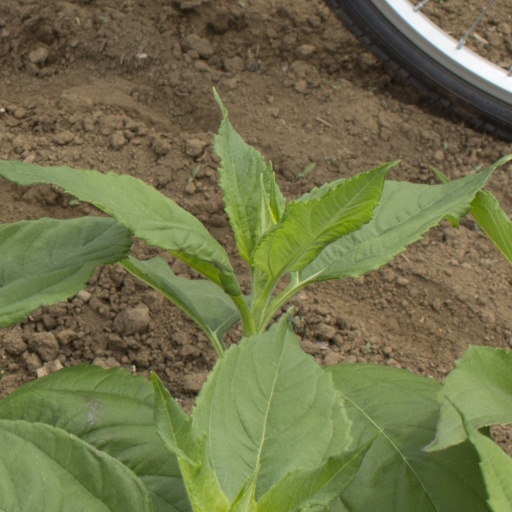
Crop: Jerusalem artichoke